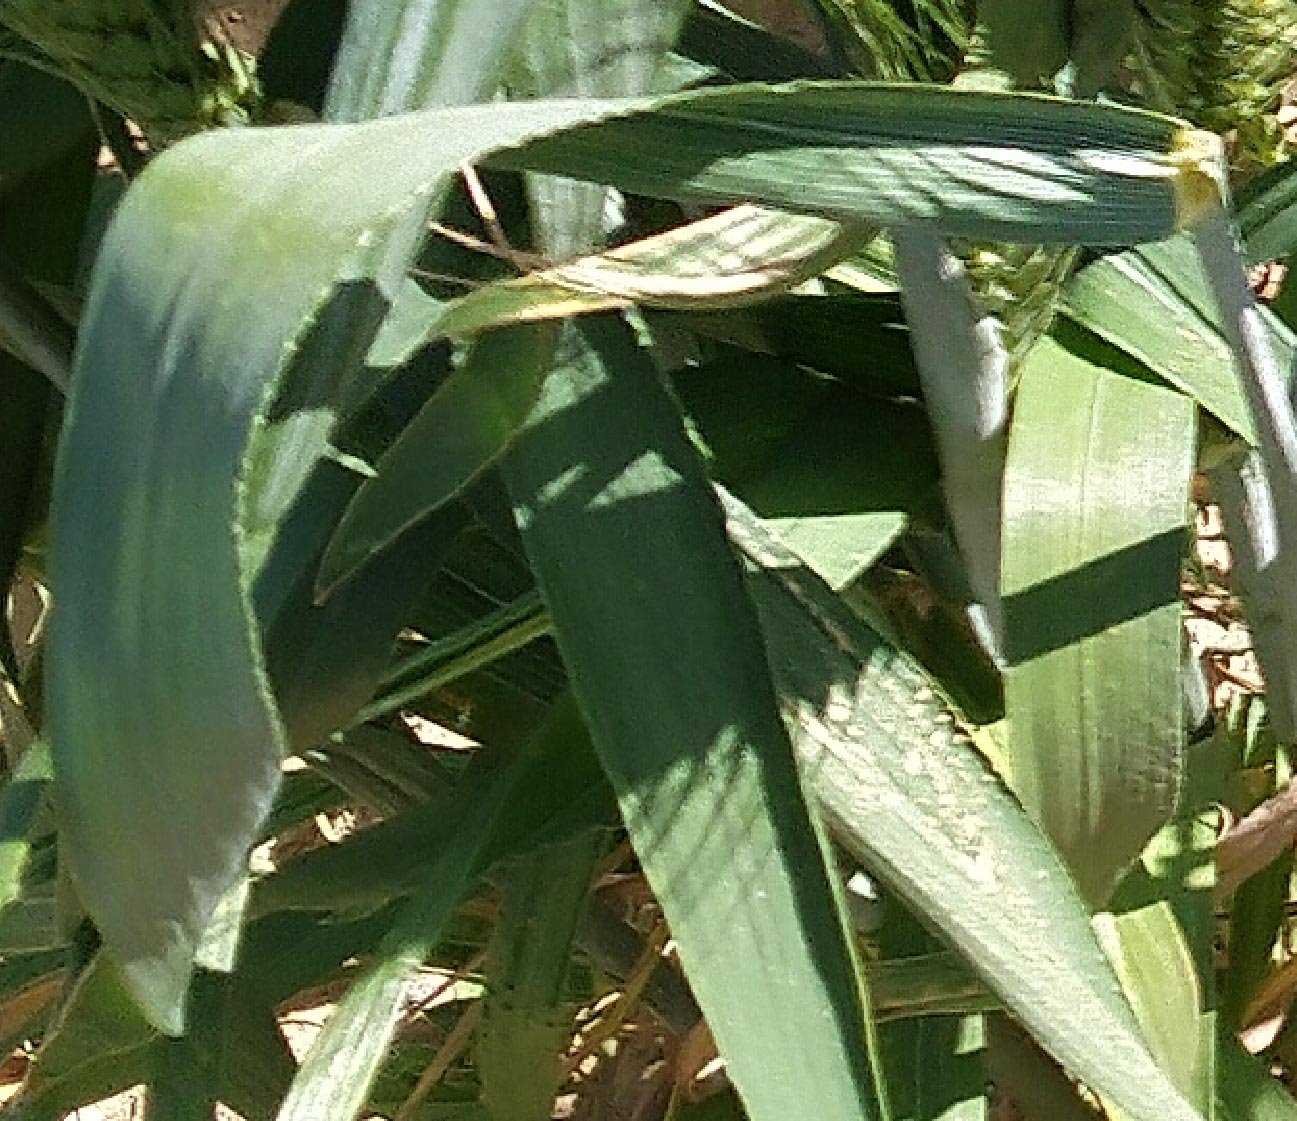
Label: Wheat___Healthy